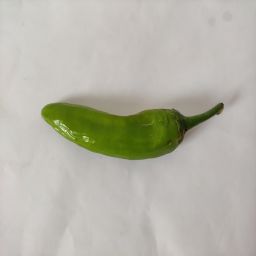
Crop: New Mexico Green Chile
Quality: Unripe